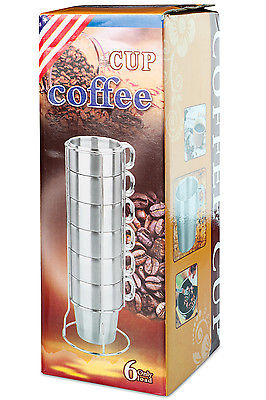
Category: mug